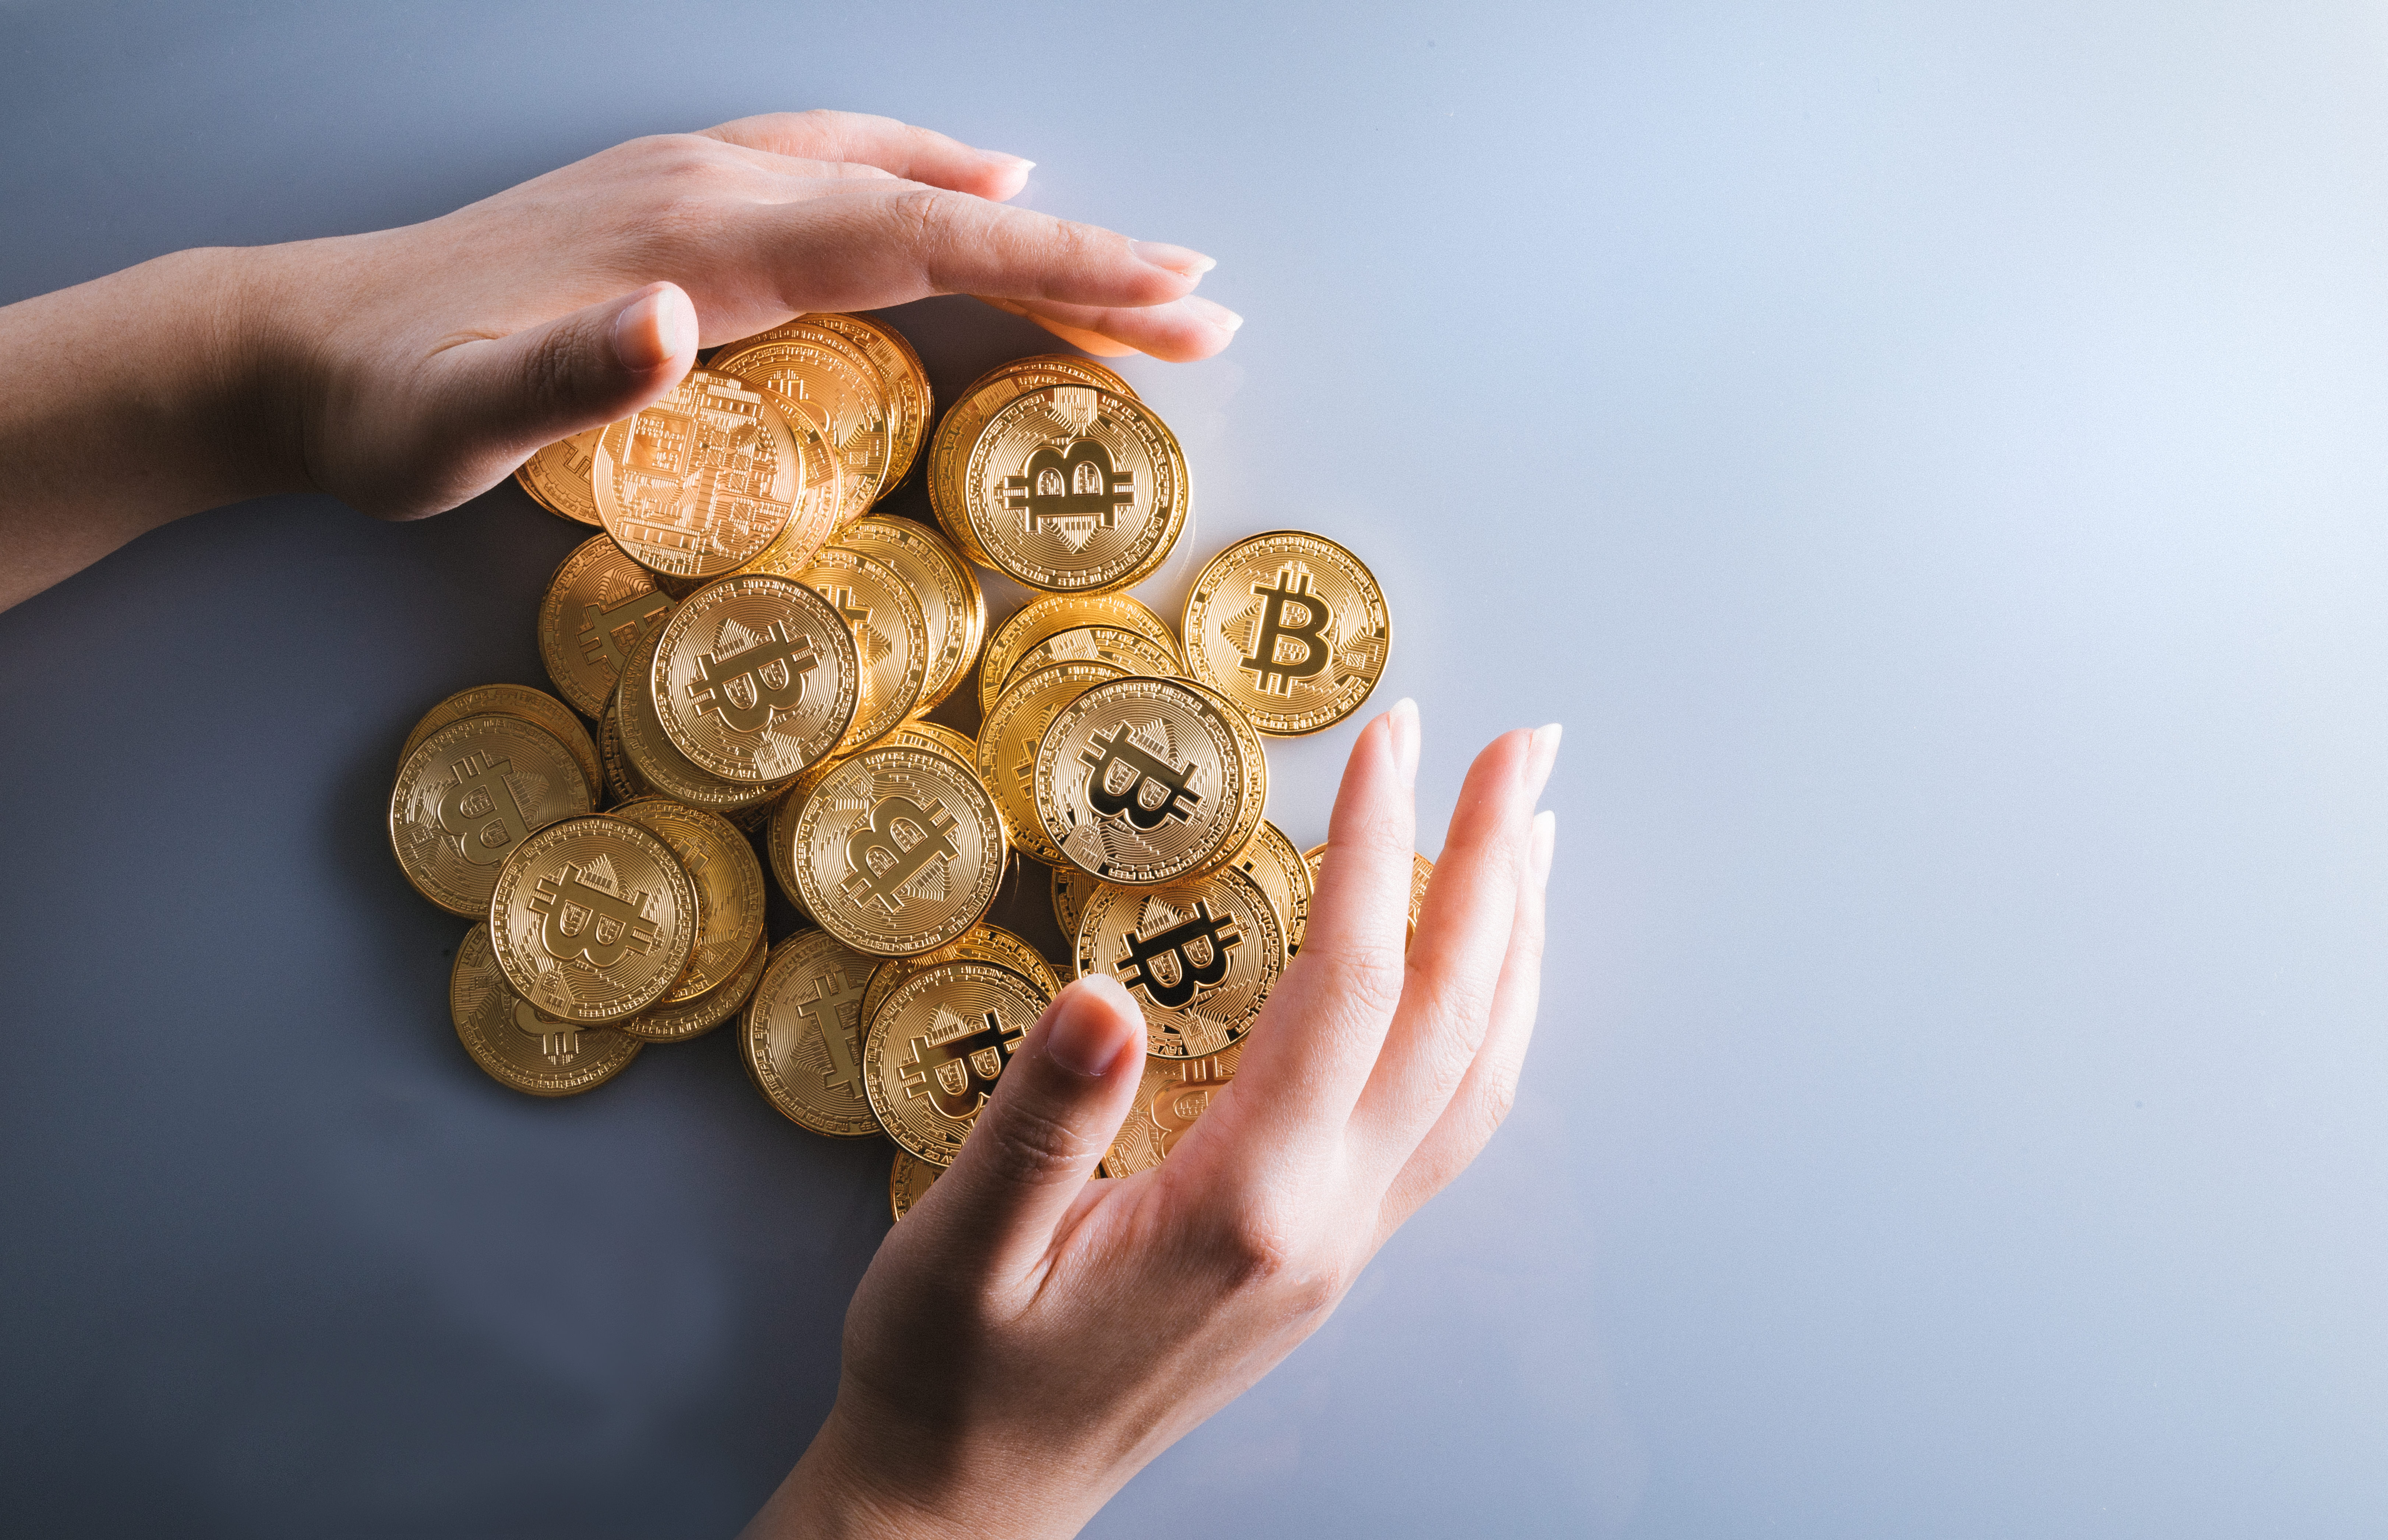
bitcoin, food, hand, saving, dish, snack, cuisine, cookie, finger food, junk food, coin, gesture, baked goods